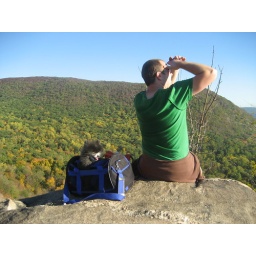
dog in bag